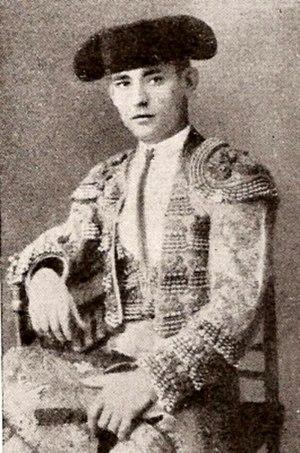
Florentino Ballesteros Solsona, né le 11 janvier 1893 à Saragosse et mort à Madrid le 24 avril 1917, était un matador espagnol.